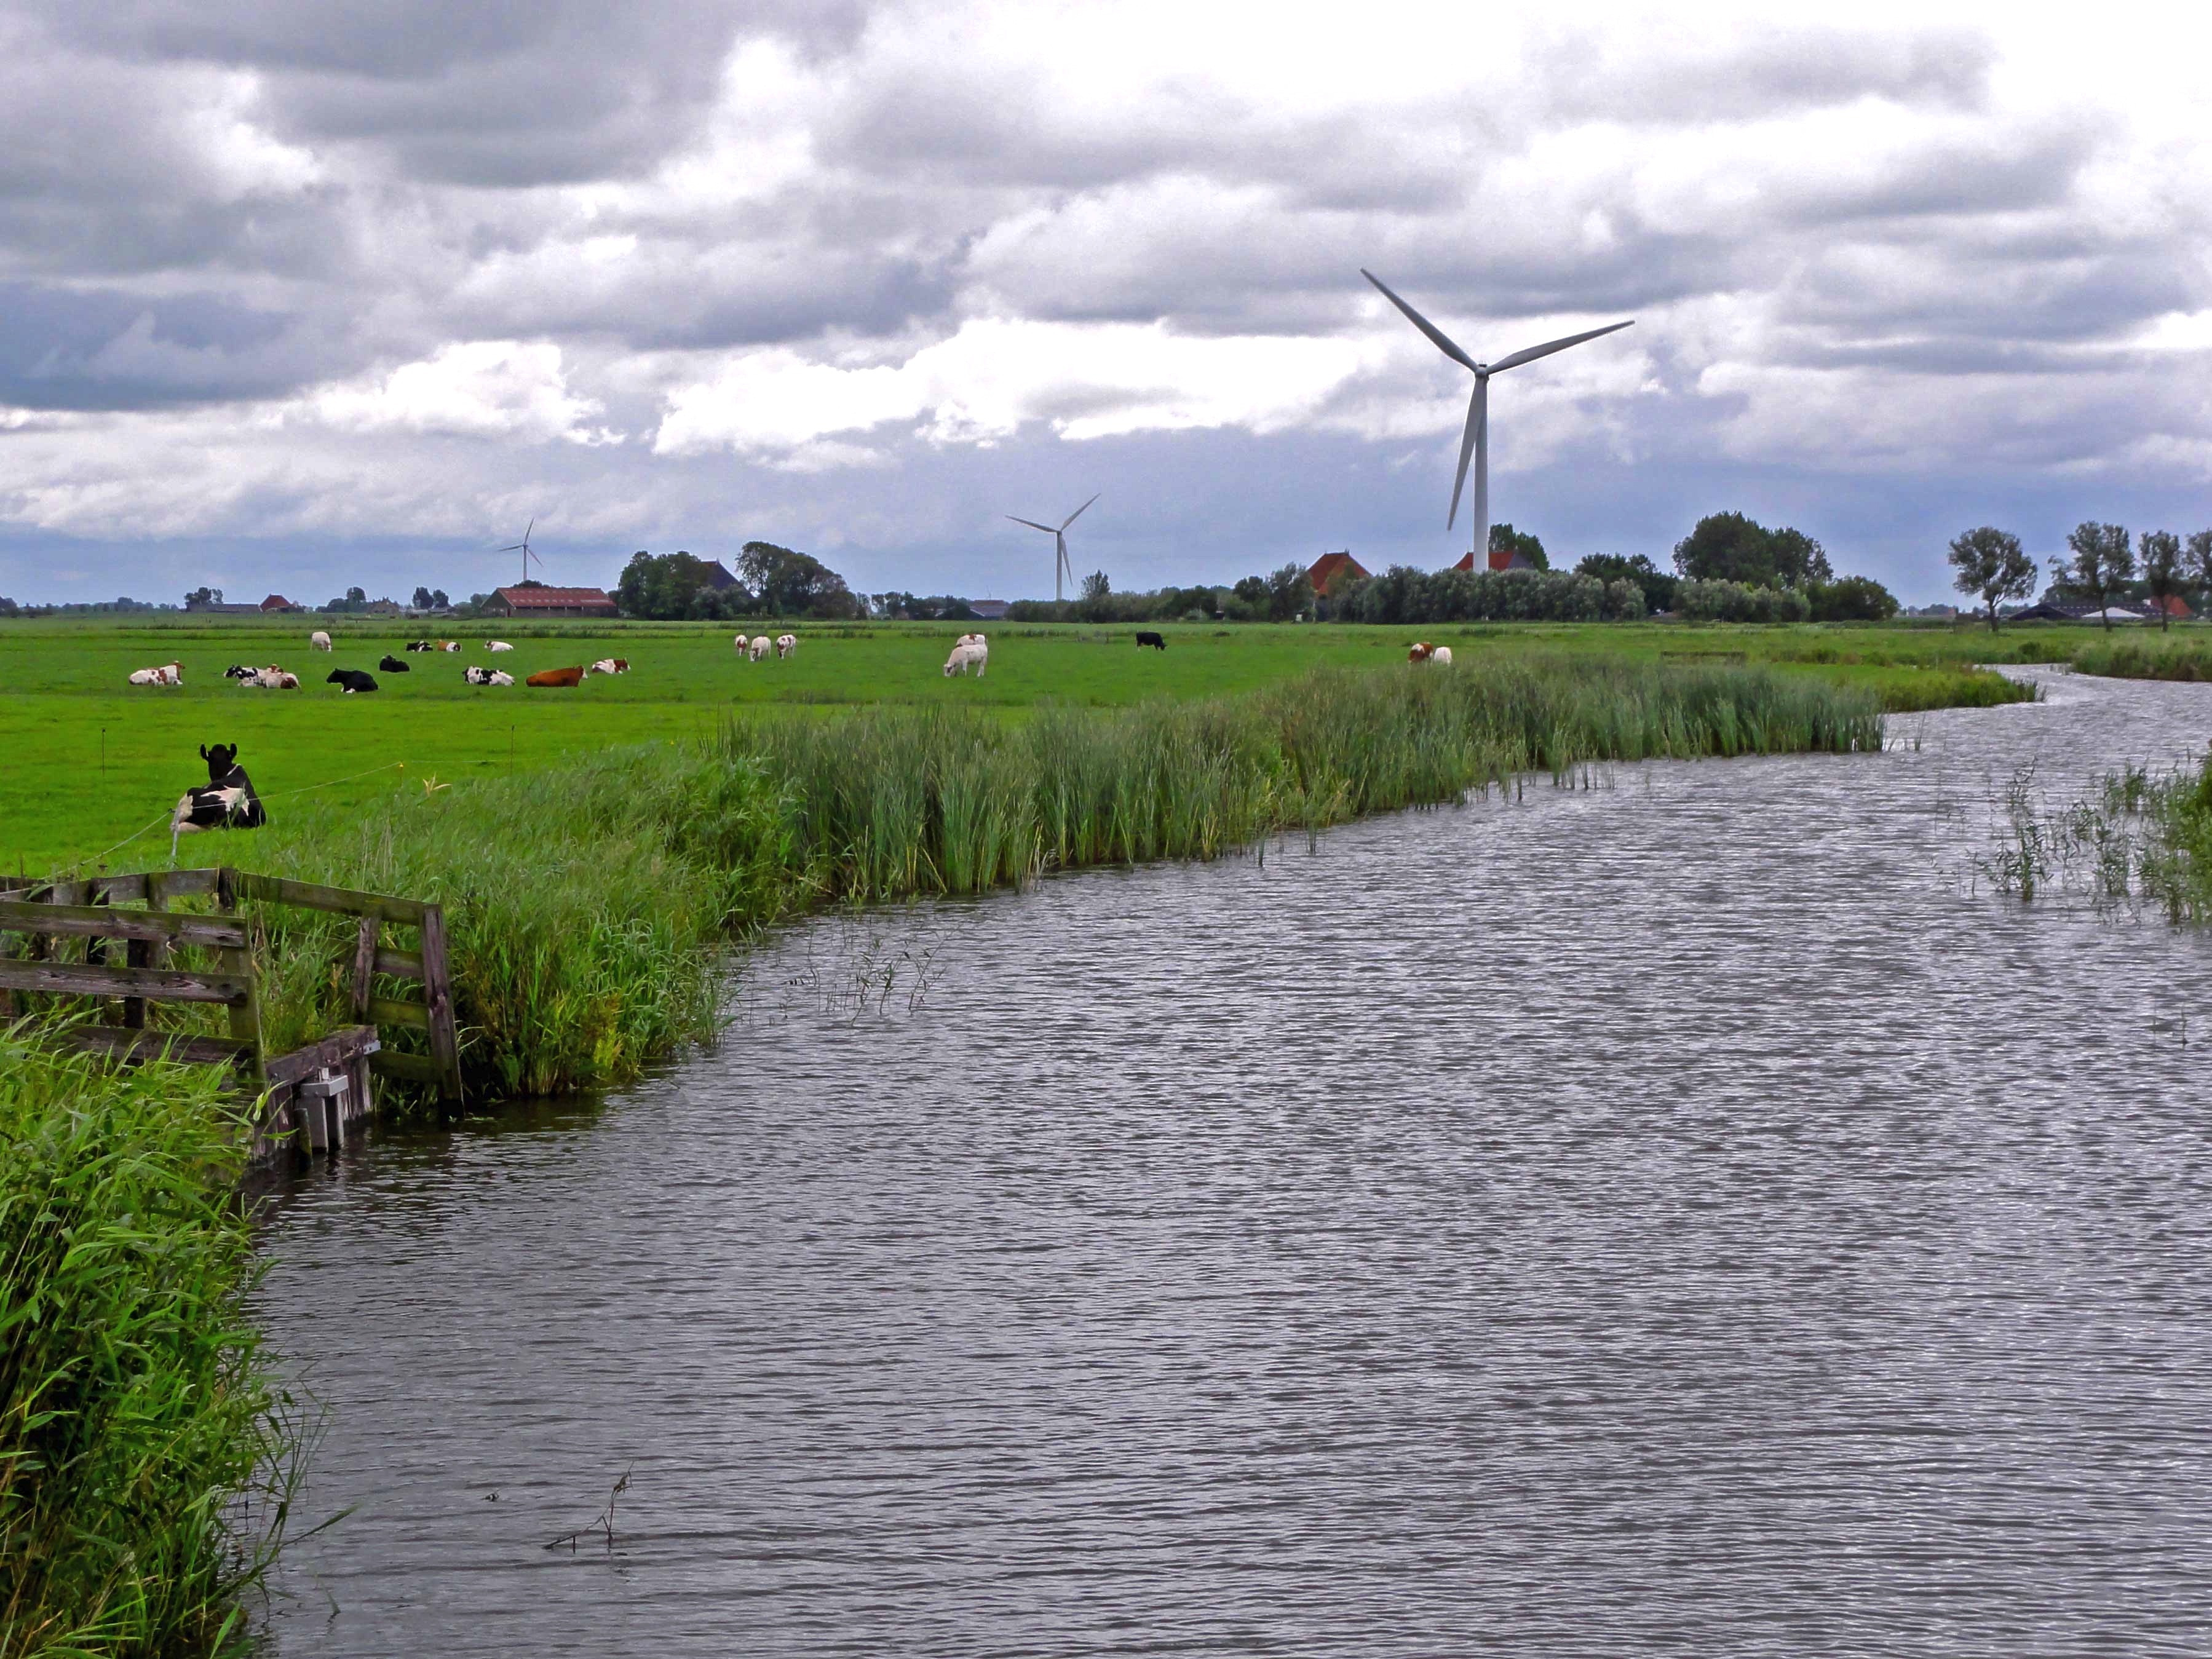
landscape, water, nature, grass, marsh, sky, countryside, wind, river, country, summer, stream, rural, spring, cattle, waterway, plants, energy, outside, netherlands, clouds, fields, polder, wetland, turbines, rural area, paddy field